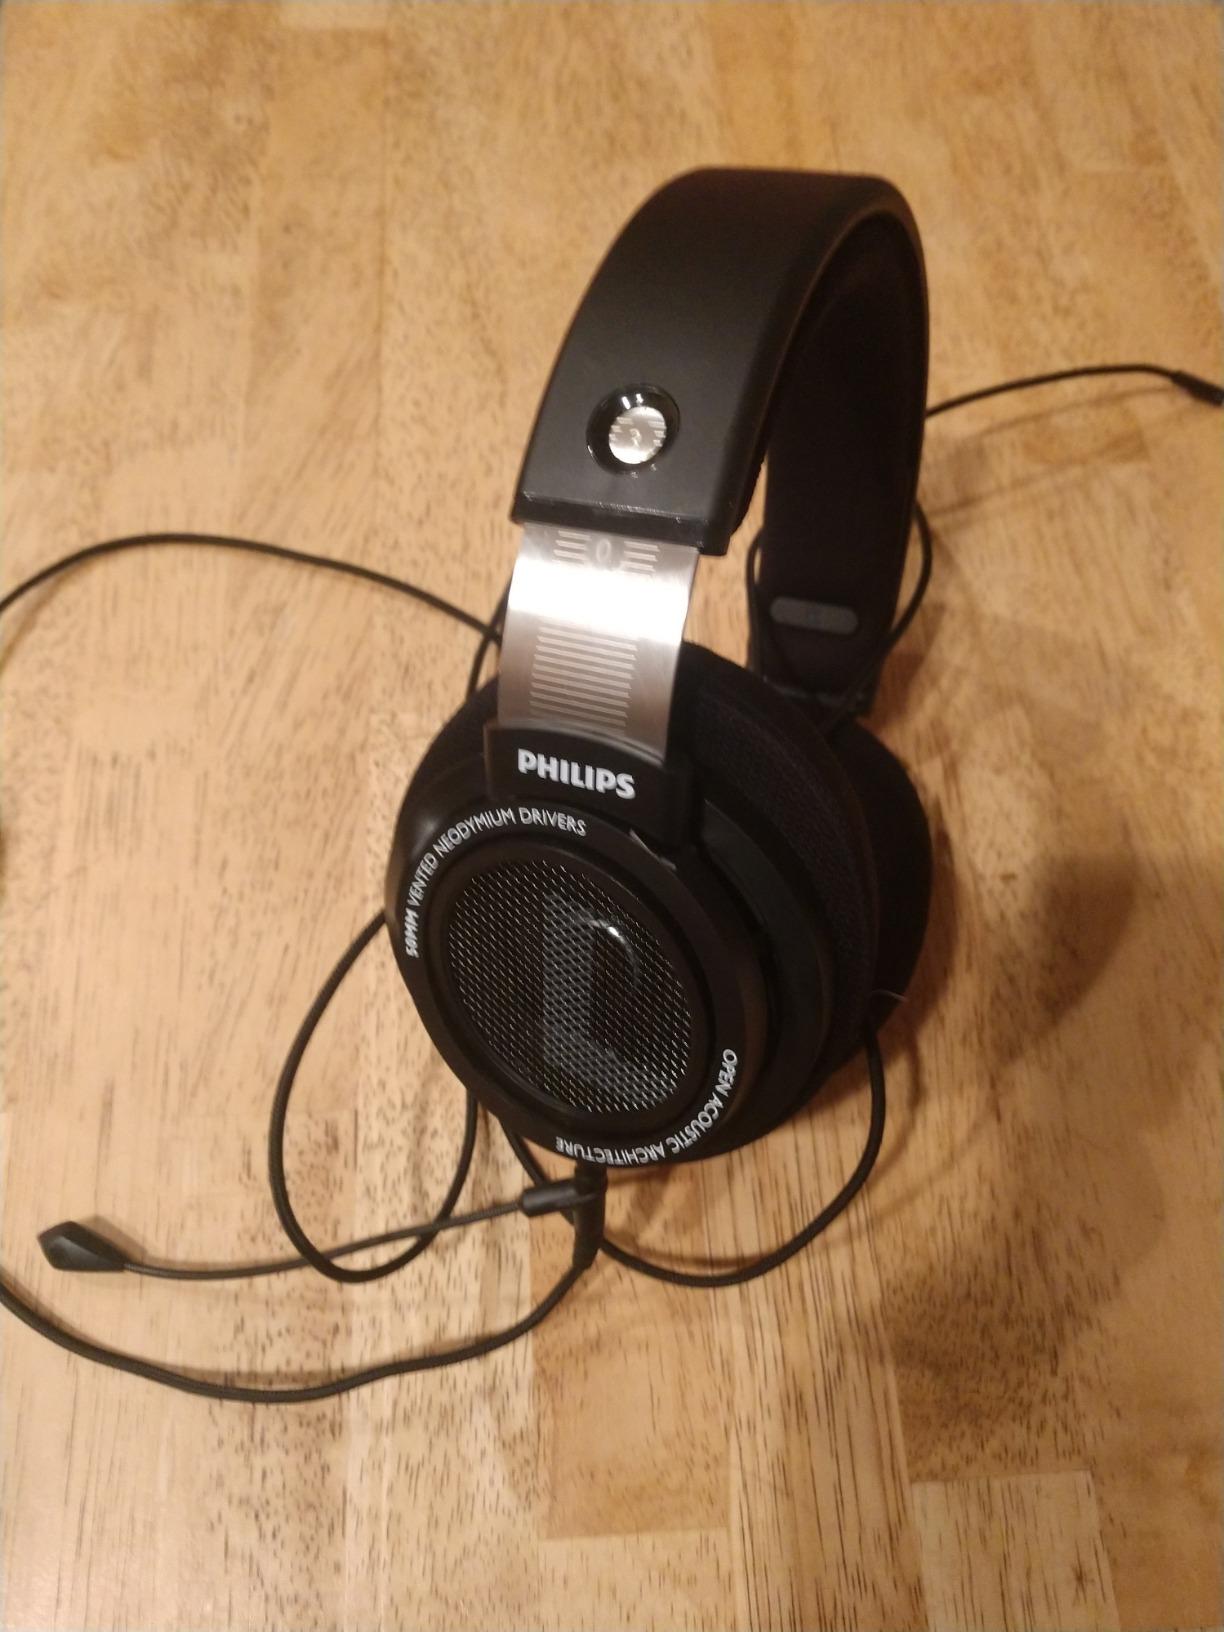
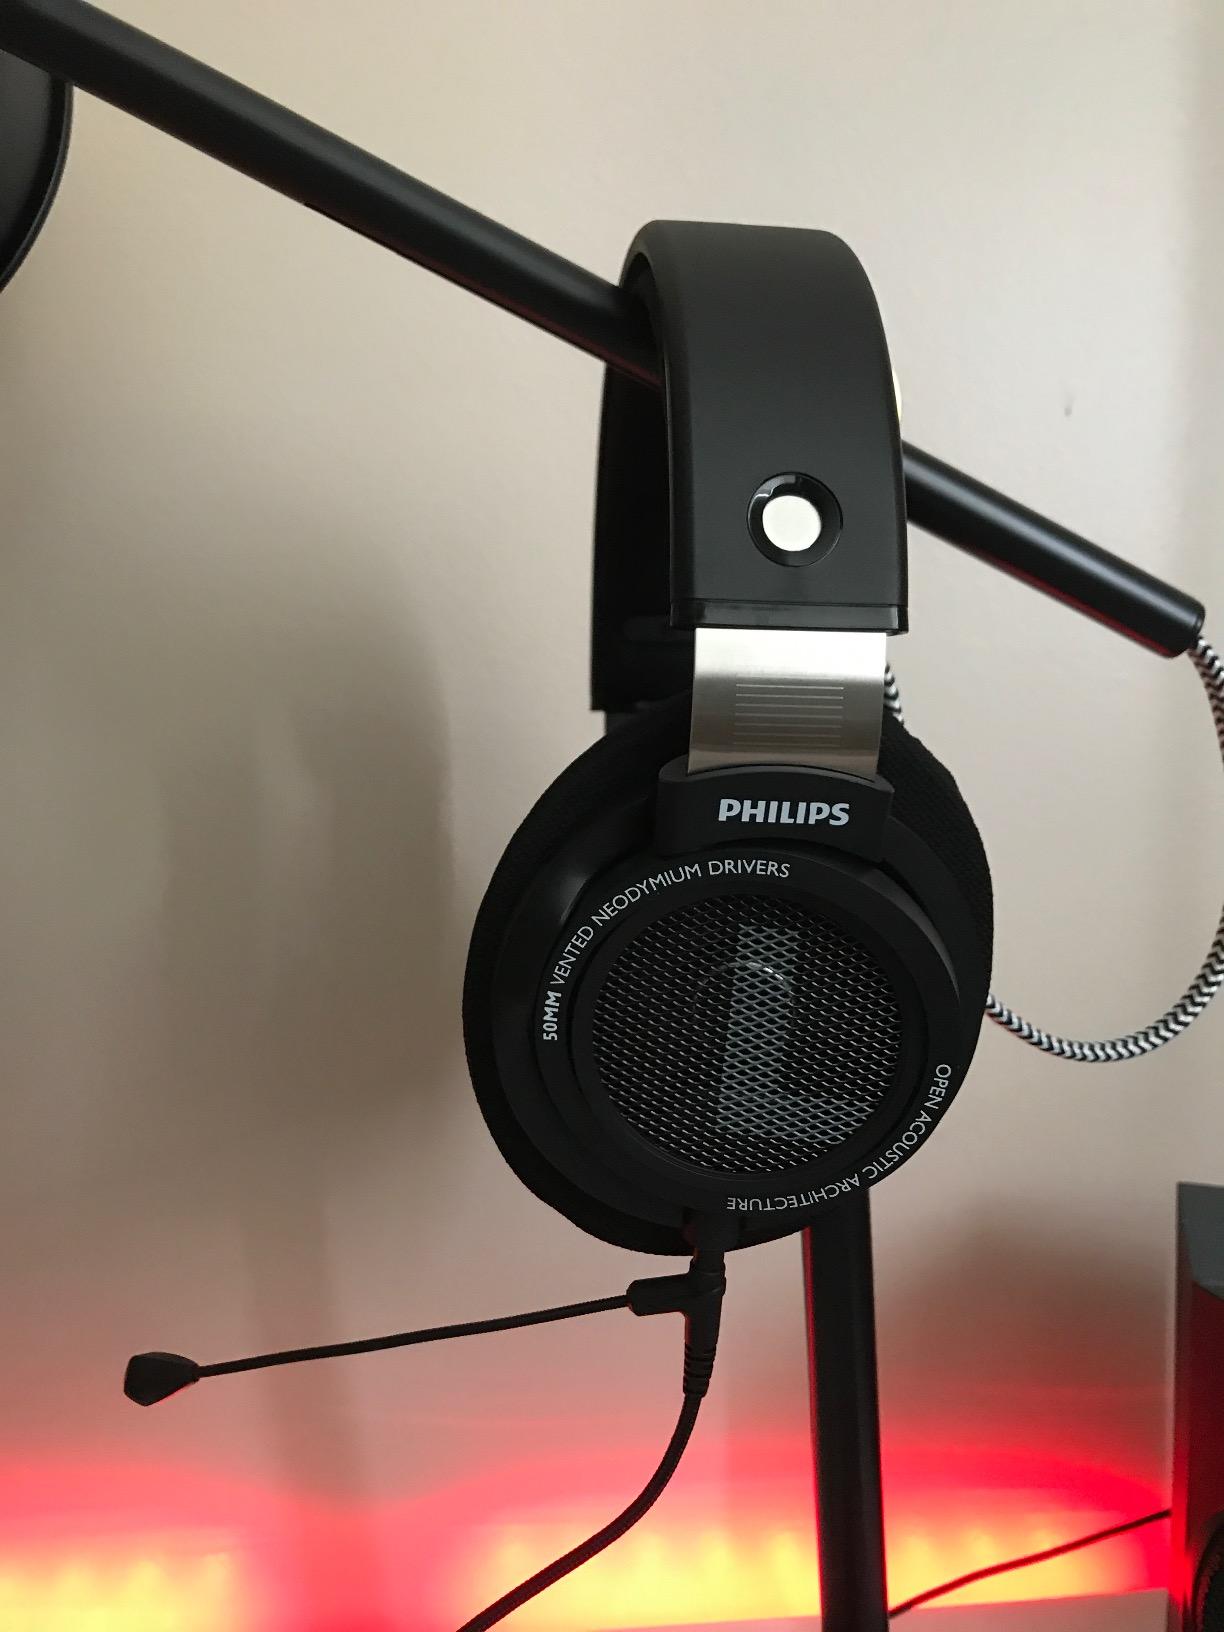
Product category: headphones
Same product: yes